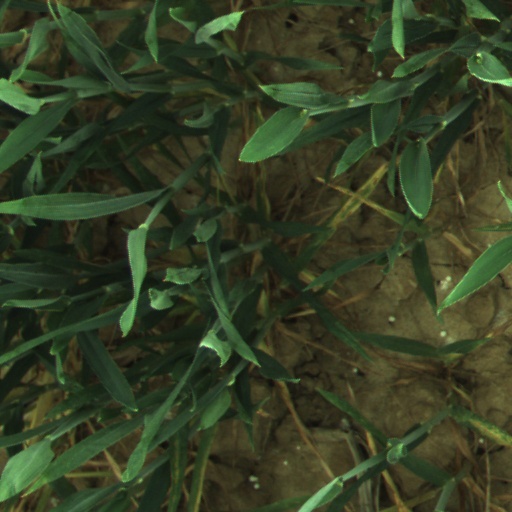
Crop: wheat